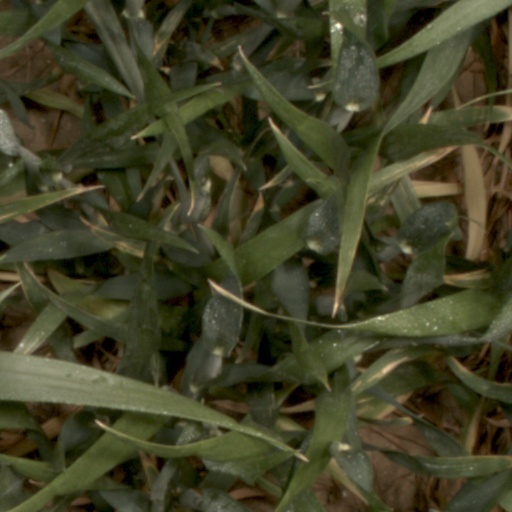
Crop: wheat